Hyundai Stargazer

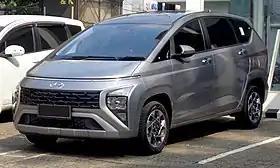
2022 Hyundai Stargazer Prime (Indonesia)

The Hyundai Stargazer is a compact multi-purpose vehicle (MPV) produced by Hyundai Motor Company in Indonesia since 2022.